Luca Antonio Predieri

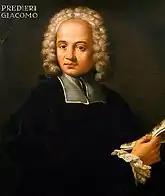
Predieri's uncle and teacher, Giacomo Cesare Predieri

The son of Vitale Predieri and Maria Menzani, Predieri was born in Bologna to a prominent family of musicians which included organist and composer Giacomo Maria Predieri (1611–1695), singer Antonio Predieri (1650–1710), singer and composer Angelo Predieri (1655–1731), and singer and composer Giacomo Cesare Predieri (1671-1753). He studied the violin with Abondio Bini and Tommaso Vitali, and counterpoint with Giacomo Cesare Predieri, Angelo Predieri, and Giacomo Antonio Perti. He is recorded as having been a viola player in the orchestra of the Basilica of San Petronio in Bologna at the age of 16 and later served as a violinist there from 1706 to 1711. By 1715 he had composed his first oratorio, "Santi Cipriano e Giustina" (Saints Cyprian and Justina), and five operas, the first of which, "La Partenope", inaugurated the Marsigli-Rossi theatre on 28 October 1710. Predieri's compositions gained him an appointment to the Accademia Filarmonica di Bologna in 1716. In 1723 he was elected its "Principe" (literally "Prince", but the Academy's traditional name for its presiding officer) In addition to his duties at the Accademia, Predieri served as the "maestro di capella" (music director) at various churches in Bologna including San Paolo Maggiore, Madonna di Galliera, Santa Maria della Vita, and lastly the Cathedral of San Pietro. By the time he left Bologna in 1737 he had composed 25 operas, five oratorios, many pieces of church music, and several secular instrumental works.